Aristocracy of Norway

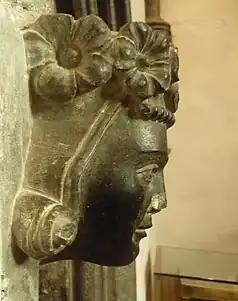
Sculpture of Haakon Magnusson, Duke of Oslo, of Oppland, of Ryfylke, of the Faroe Islands, and of Shetland; later Haakon V.

During the second half of the 13th century continental European court culture began to gain influence in Norway. In 1277 the King introduced continental titles in the hird: lendmen were called barons, and skutilsveins were called "ridder". Both were then styled "Herr". In 1308 King Håkon V abolished the lendman/baron institution, and it was probably also during his reign that the aristocracy seems to have been restructured into two classes: "ridder" and "væpner".